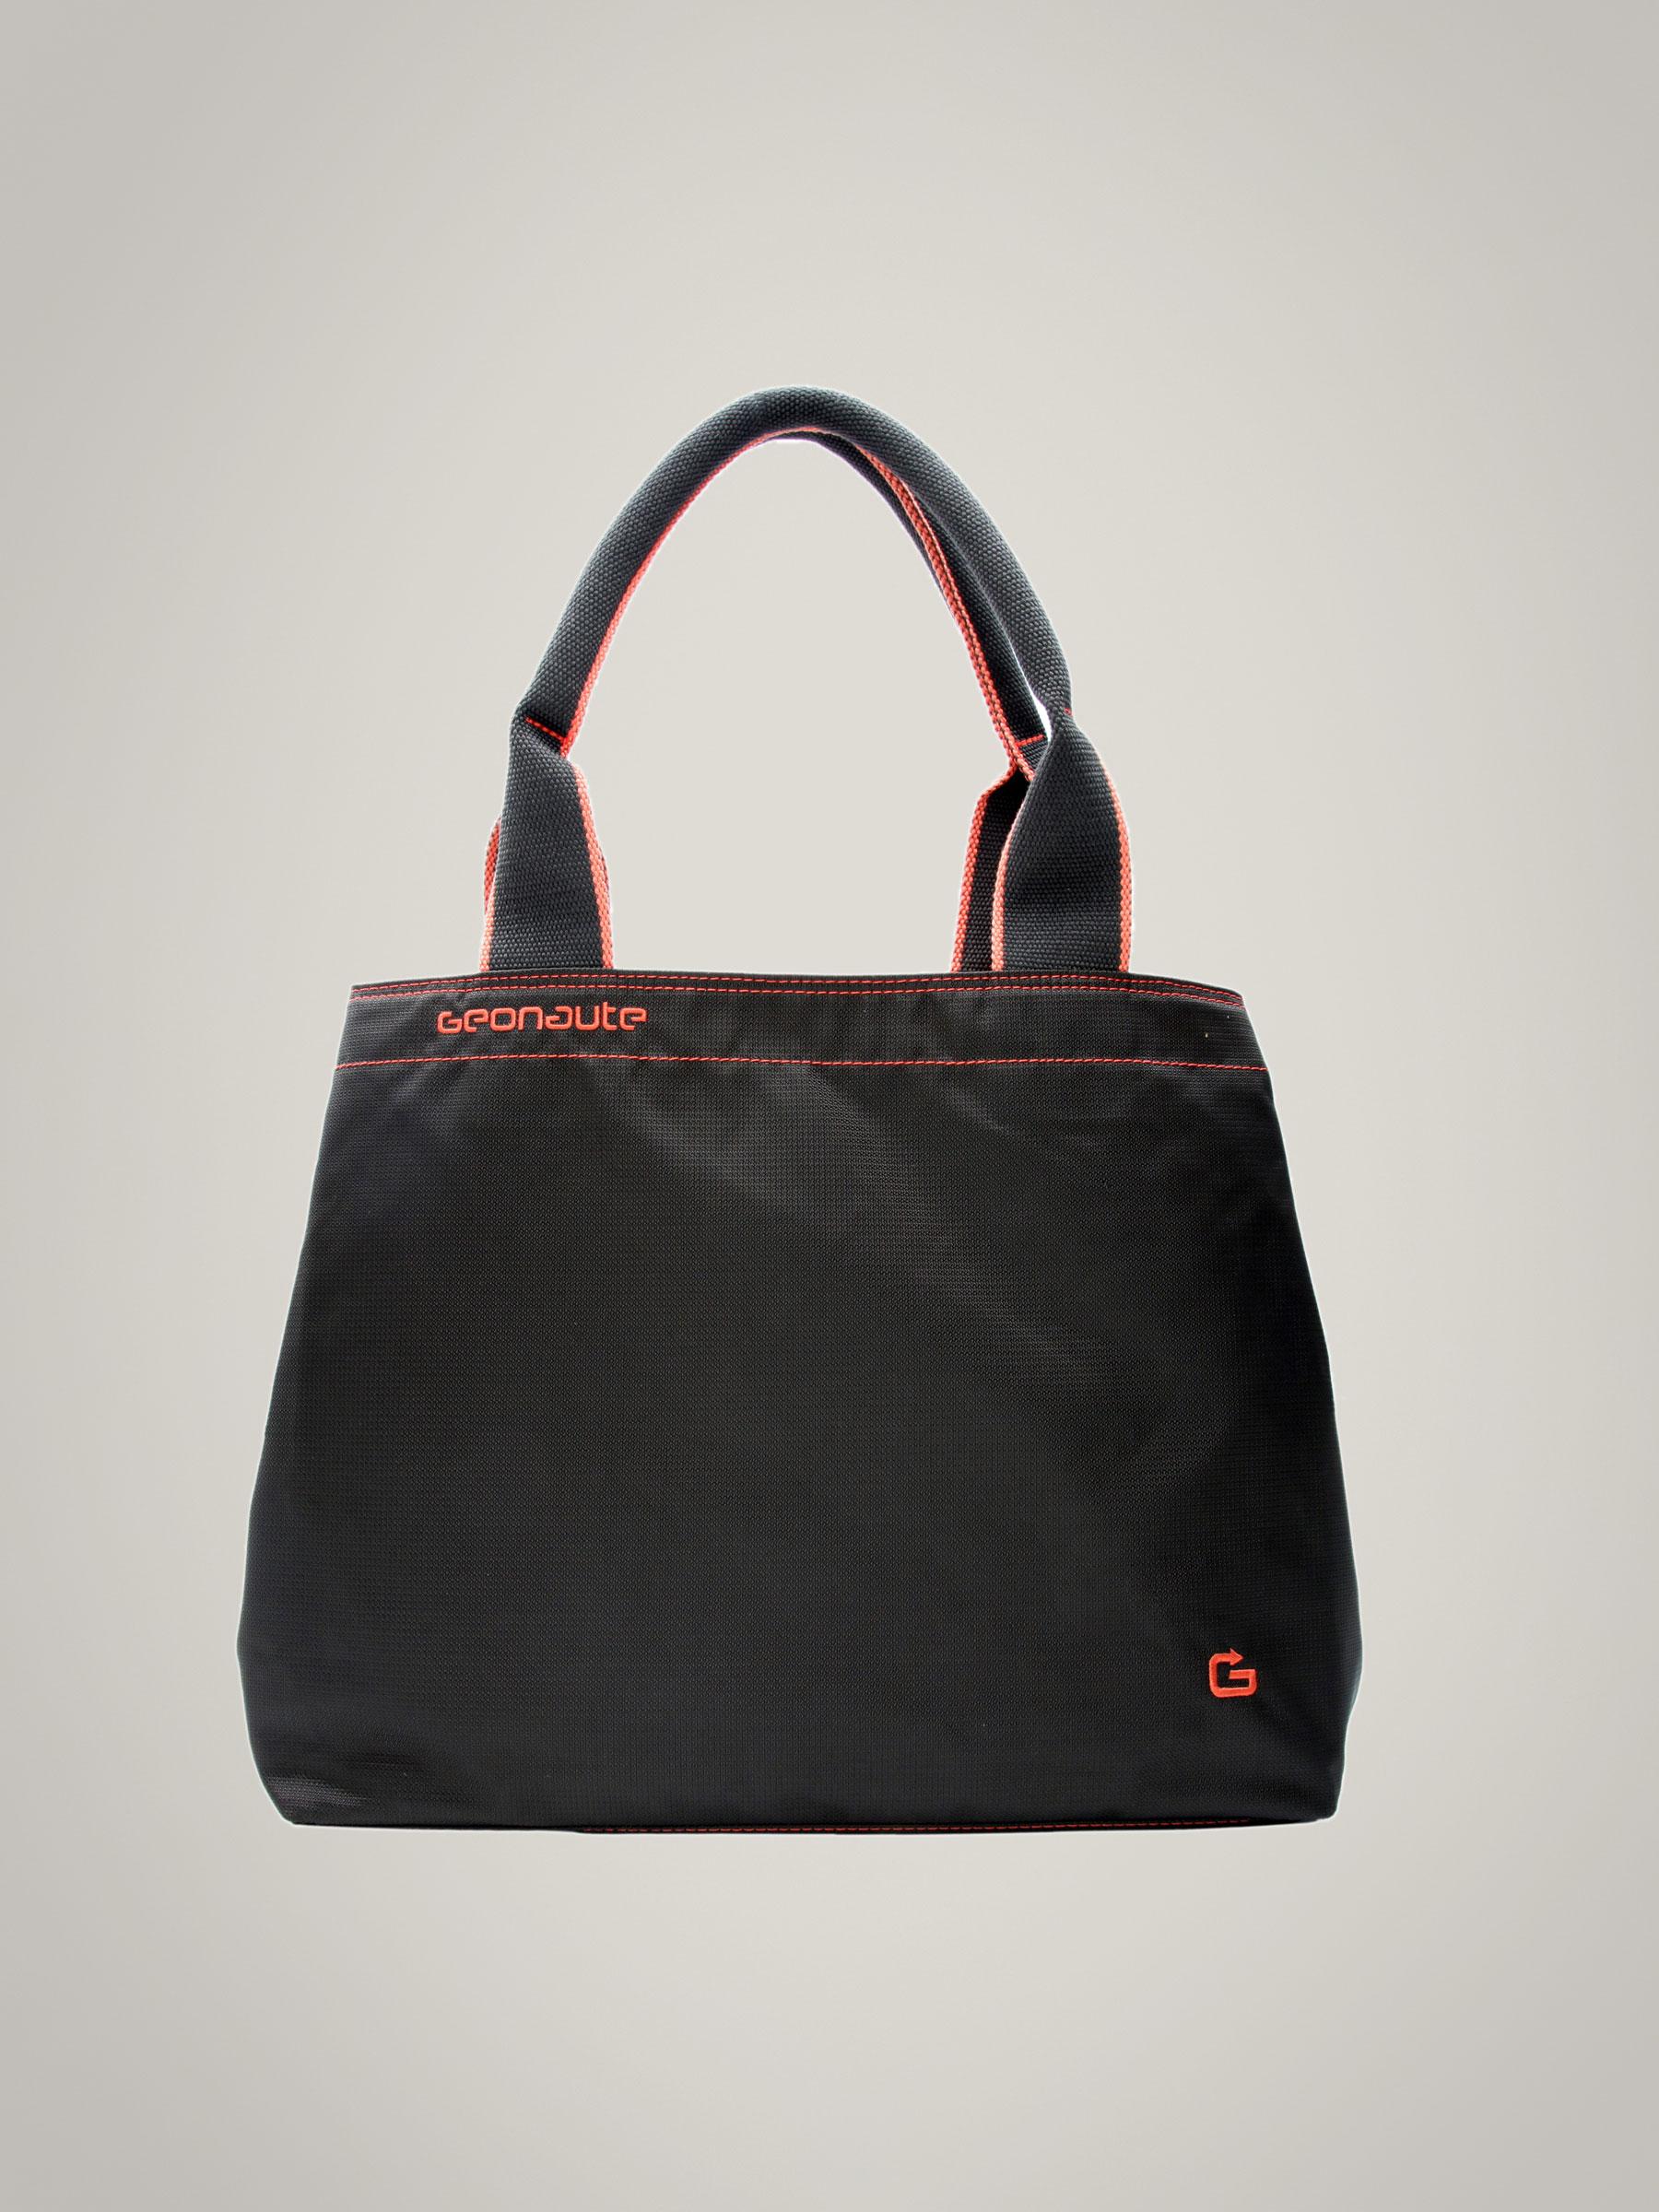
Geonaute Women Black Outdoor Bag
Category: Accessories / Bags / Handbags
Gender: Women
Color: Black
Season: Summer 2011
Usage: Travel